CMLL Leyendas Mexicanas (2019)

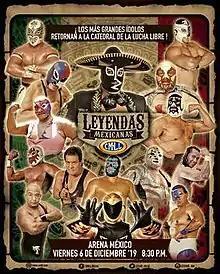
Official poster for the event, depicting several of the participants

Leyendas Mexicanas (2019) was a professional wrestling super card show that was held on December 6, 2019. The show was produced and scripted by the Mexican professional wrestling promotion Consejo Mundial de Lucha Libre (CMLL; Spanish for "World Wrestling Council") and took place at Arena México in Mexico City, Mexico.